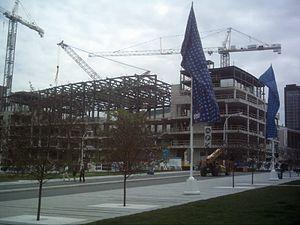
L'Adresse symphonique en chantier
L'économie de Montréal est caractérisée par sa grande diversité. Elle repose principalement sur le secteur tertiaire, qui est responsable d'environ 84 % de tous les emplois de la métropole. Depuis quelques années, le principal moteur économique de Montréal est son secteur des hautes technologies qui comprend les activités des entreprises de pharmacologie, de biochimie, d'aérospatiale, de raffinage de pétrole et de télécommunications.